Harlan, Kentucky

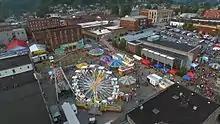
Downtown Harlan during the annual Poke Sallet Festival

There were 926 households, out of which 24.0% had children under the age of 18 living with them, 41.3% were married couples living together, 14.4% had a female householder with no husband present, and 40.6% were non-families. 39.0% of all households were made up of individuals, and 19.4% had someone living alone who was 65 years of age or older. The average household size was 2.17 and the average family size was 2.91.